Mass of Paul VI

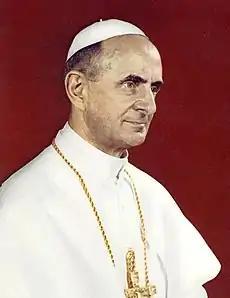
A portrait of Paul VI. The New Mass was published by him in 1970 and thus is often referred to as the "Mass of Paul VI".

In 1964, Pope Paul VI, who had succeeded John XXIII the previous year, established the , the Council for Implementing the Constitution on the Sacred Liturgy. The instruction of 26 September 1964, issued by the Sacred Congregation of Rites while the Council was still in session, and coming into effect on 7 March 1965, made significant changes to the existing liturgy. The 1967 document , the second instruction on the implementation of the Constitution, made only minimal changes to the text, but simplified the rubrics and the vestments. Concelebration and Communion under both kinds had meanwhile been permitted.